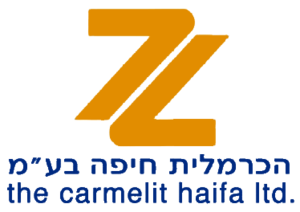
Le Carmelit est un métro souterrain utilisant les techniques du funiculaire et du métro sur pneu, située au Mont Carmel dans la ville portuaire de Haïfa, au nord d’Israël. Construit par des entreprises françaises, il est inauguré le 6 octobre 1959 par David Ben Gourion. Fermé en 1986 en raison de signes de vétusté, il est rénové et remis en service en septembre 1992.